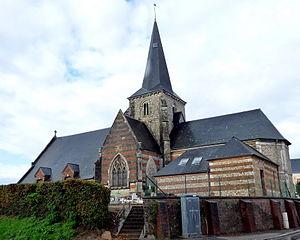
Église Saint-Denis d'Écrainville This building is indexed in the Base Mérimée, a database of architectural heritage maintained by the French Ministry of Culture,
Cet article recense les monuments historiques de l'arrondissement du Havre, dans le département de la Seine-Maritime, en France.